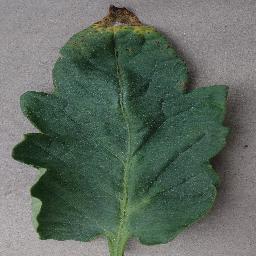
Label: Tomato___Bacterial_spot